Russian Civil War 1918–1922

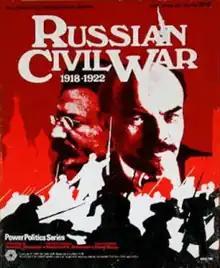

Russian Civil War 1918–1922 is a board wargame published by Simulations Publications Inc. (SPI) in 1976 that simulates the Russian Civil War. It sold well and remained a popular and sought after game for many years after its publication.